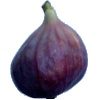
Label: fig